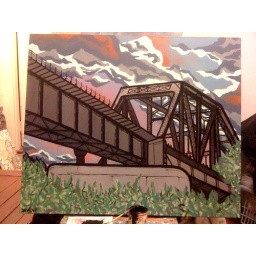
commission painting of my favorite train bridge in the strip district of Pittsburgh, PA.acrylic and one shot on canvas.. 12-2010